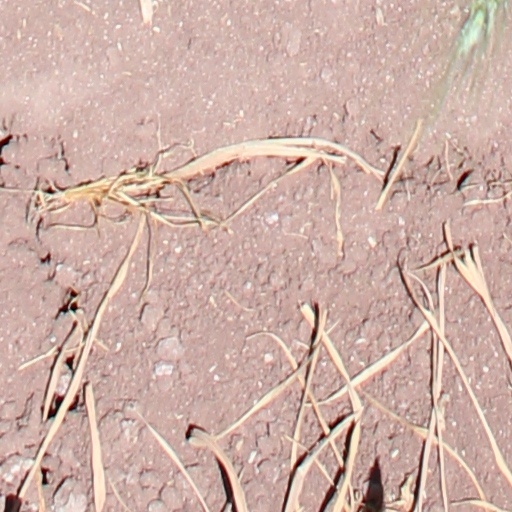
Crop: wheat